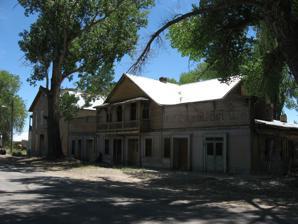
Building: Micca House
Country: United States of America
Year built: 1885
Historic house in Nevada, United States United States historic place Micca House U.S. National Register of Historic Places Micca House in 2007 Show map of Nevada Show map of the United States Location Bridge St., Paradise Valley, Nevada Coordinates 41°29′34″N 117°31′54″W / 41.49278°N 117.53167°W / 41.49278; -117.53167 Area 2 acres (0.81 ha) Built 1885 Architectural style Stick/Eastlake NRHP reference No. 75001112 Added to NRHP June 11, 1975 Micca House The Micca House , on Bridge St. in Paradise Valley, Nevada , is a historic house that was built in 1885.  It includes Stick/Eastlake architecture.  The building served as a department store, as a post office, and as a government office.  It is listed on the National Register of Historic Places . In its NRHP nomination, written by its owner, it was argued to be "locally significant to its community for the great diversity of functions it contained, all vital in their time to the life of Paradise Valley."  It was listed on the NRHP in 1975. References